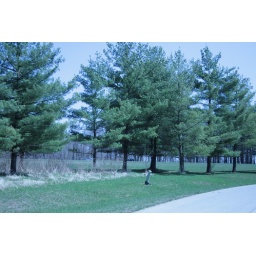
The telephone box we are hiding is in this picture -- across the street from where the sign will be